Ezzard Charles

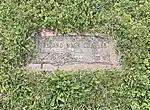

Upon his return from the war, Charles resumed his boxing career. He moved up in weight and went on to dominate the light heavyweight division, scoring many notable wins over leading light heavyweights, as well as heavyweight contenders including Archie Moore (three times), Jimmy Bivins (four times), Joey Maxim (five times) and Lloyd Marshall (twice). The hard hitting Elmer Ray delivered Charles his only loss following his return, which he later avenged.